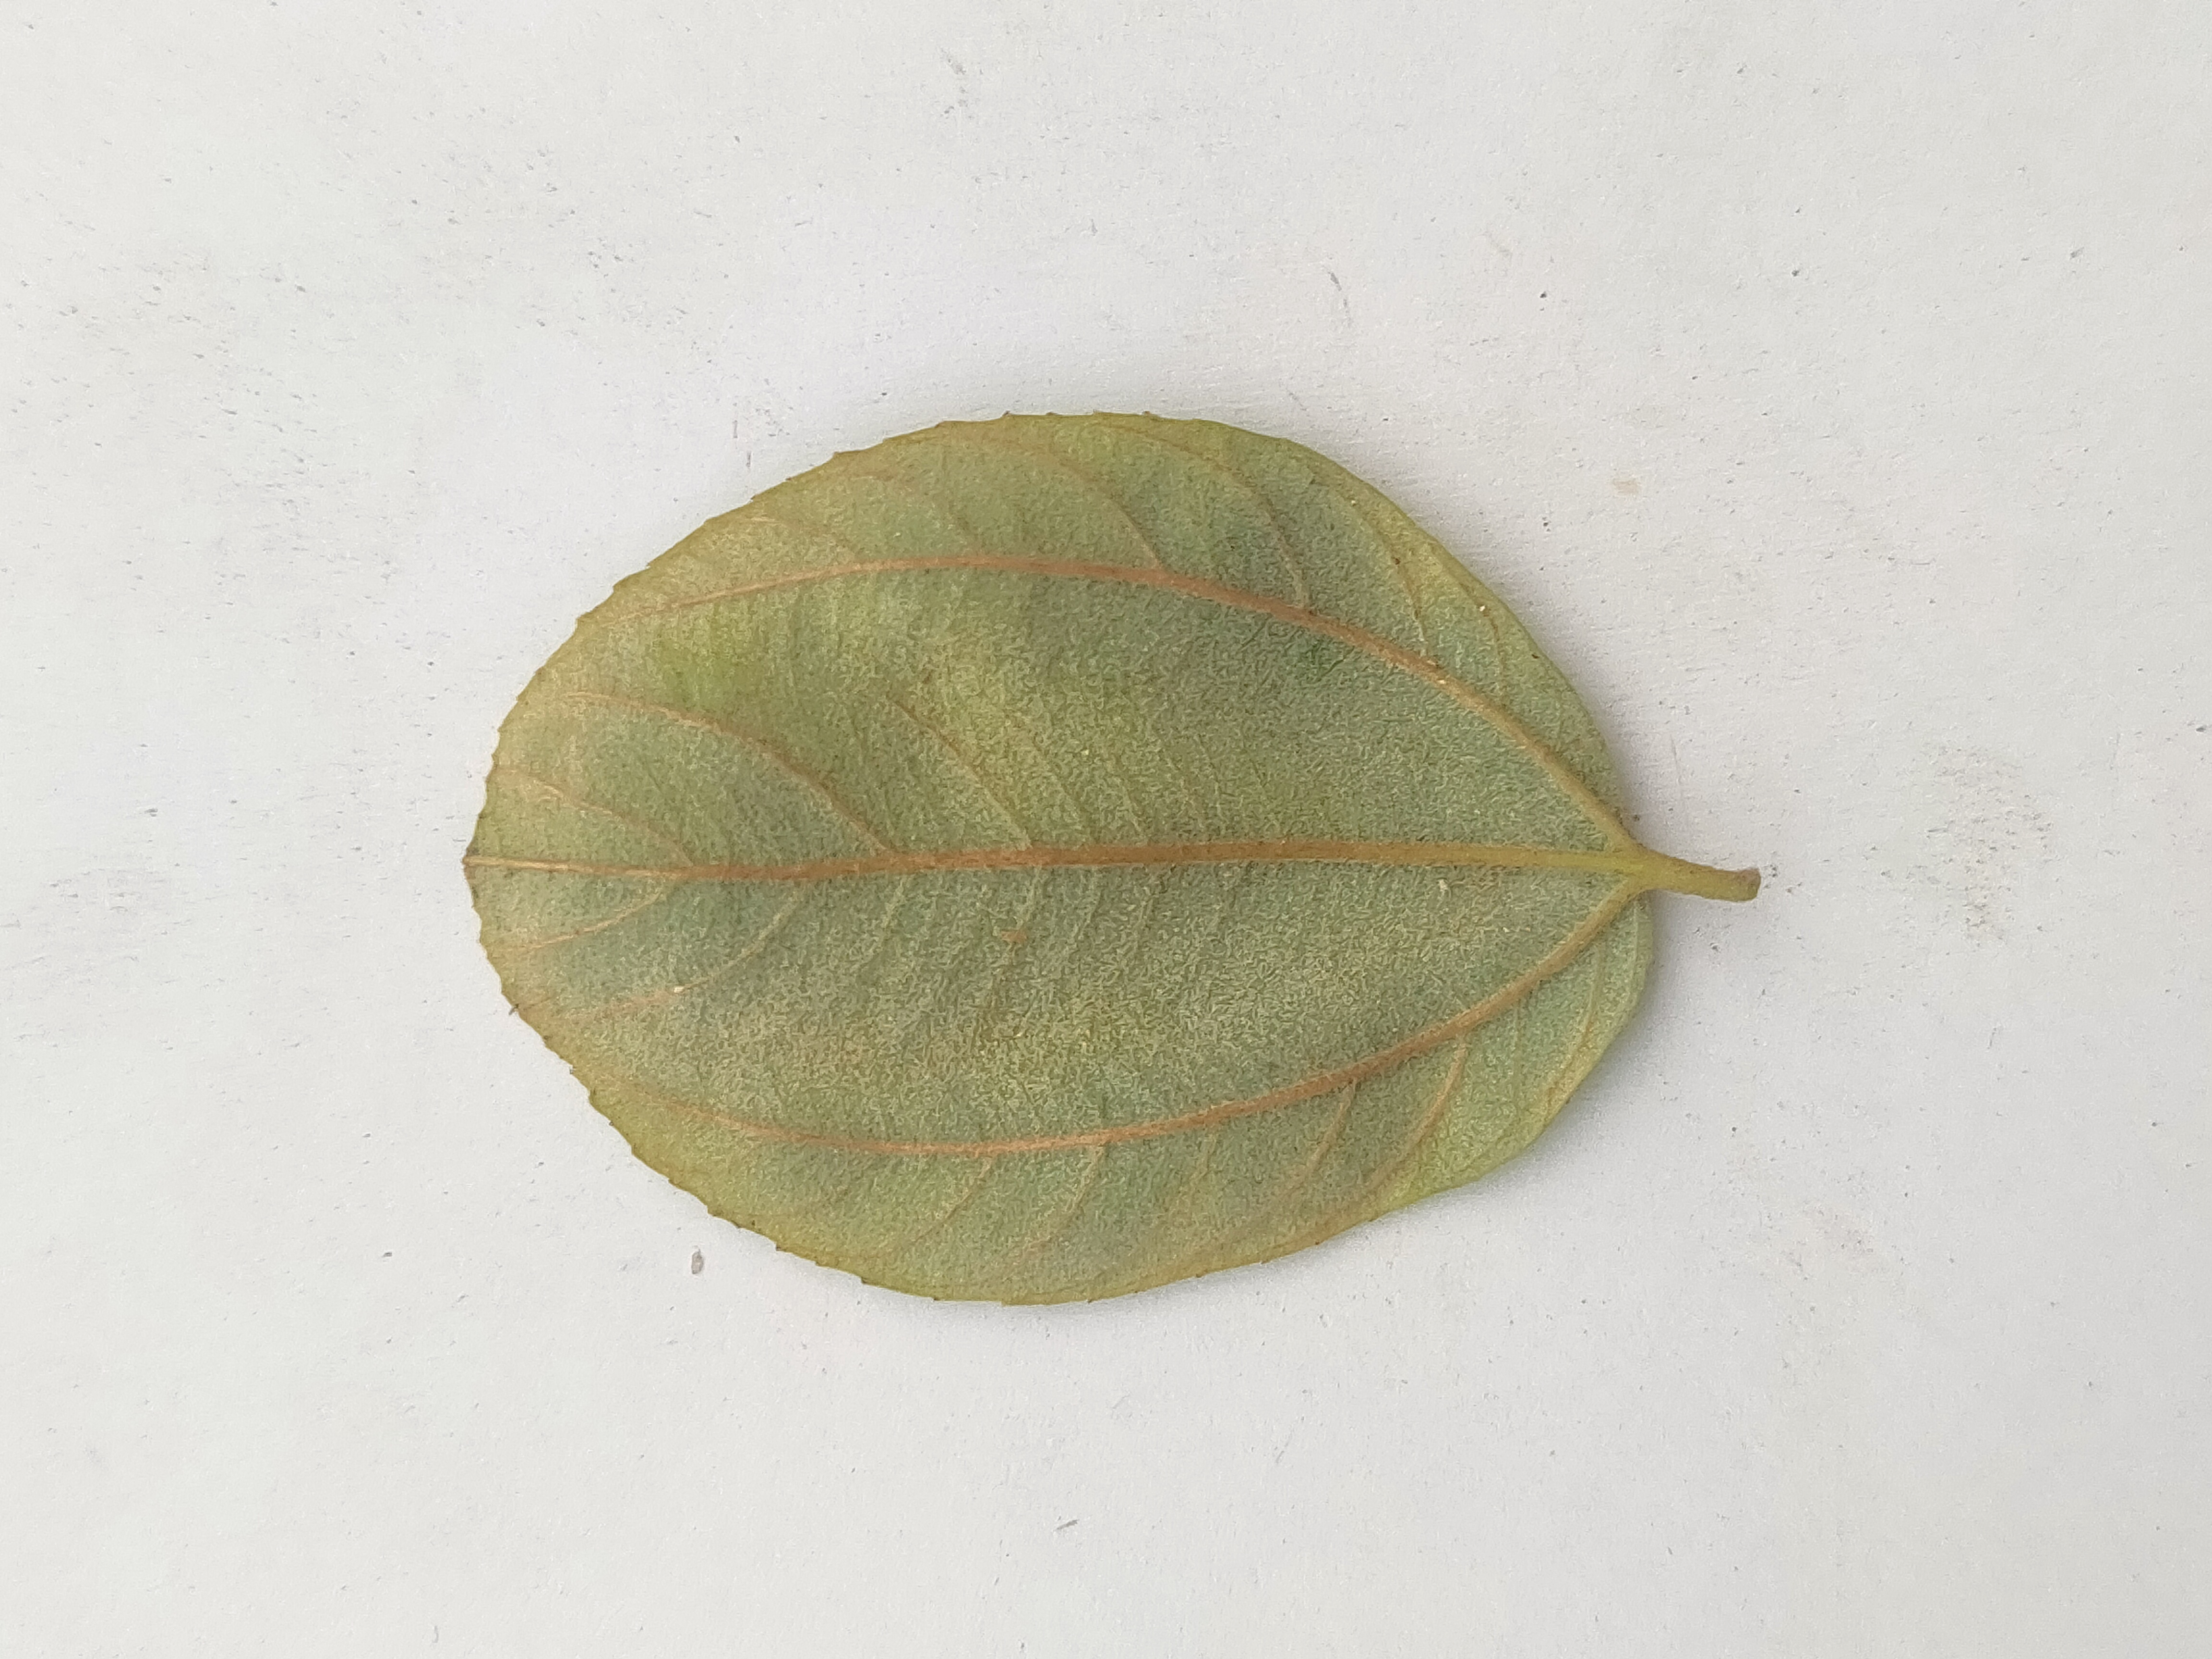
Leaf variety: Plum